Port Arthur, Tasmania

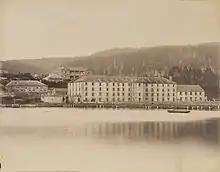
Penitentiary and Mount Arthur, Tasmania, ca. 1880, by Anson Brothers

Port Arthur was named after George Arthur, the lieutenant governor of Van Diemen's Land. The settlement started as a timber station in 1830, but it is best known for being a penal colony.